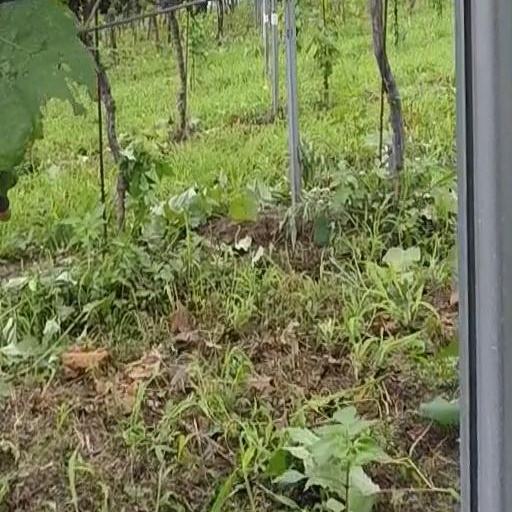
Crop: grape